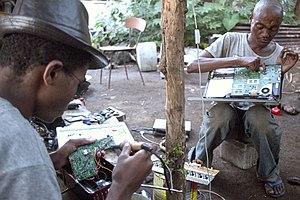
L'électronique est une branche de la physique appliquée, utilisant l'électricité comme support pour le traitement, la transmission et le stockage d'informations au sens large.